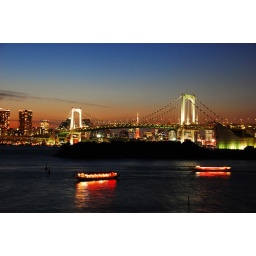
rainbow bridge - not very rainbowy - only lit up in white while we were there - a bit disappointing!